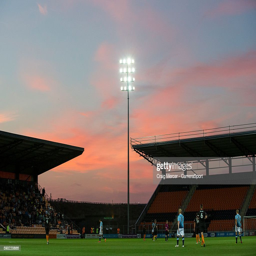
a general view of play during the match .